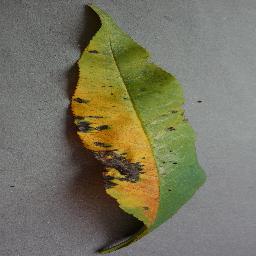
Label: Peach___Bacterial_spot